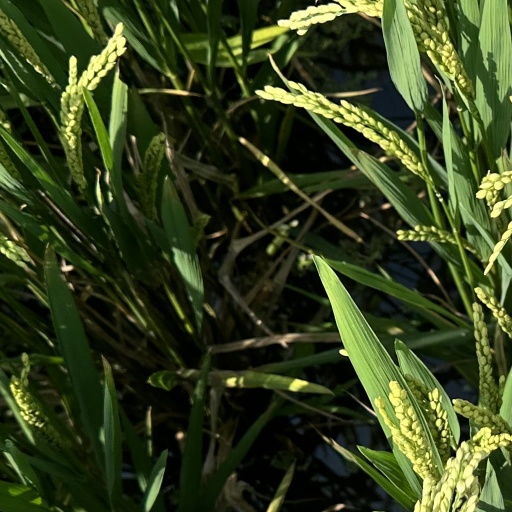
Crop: rice